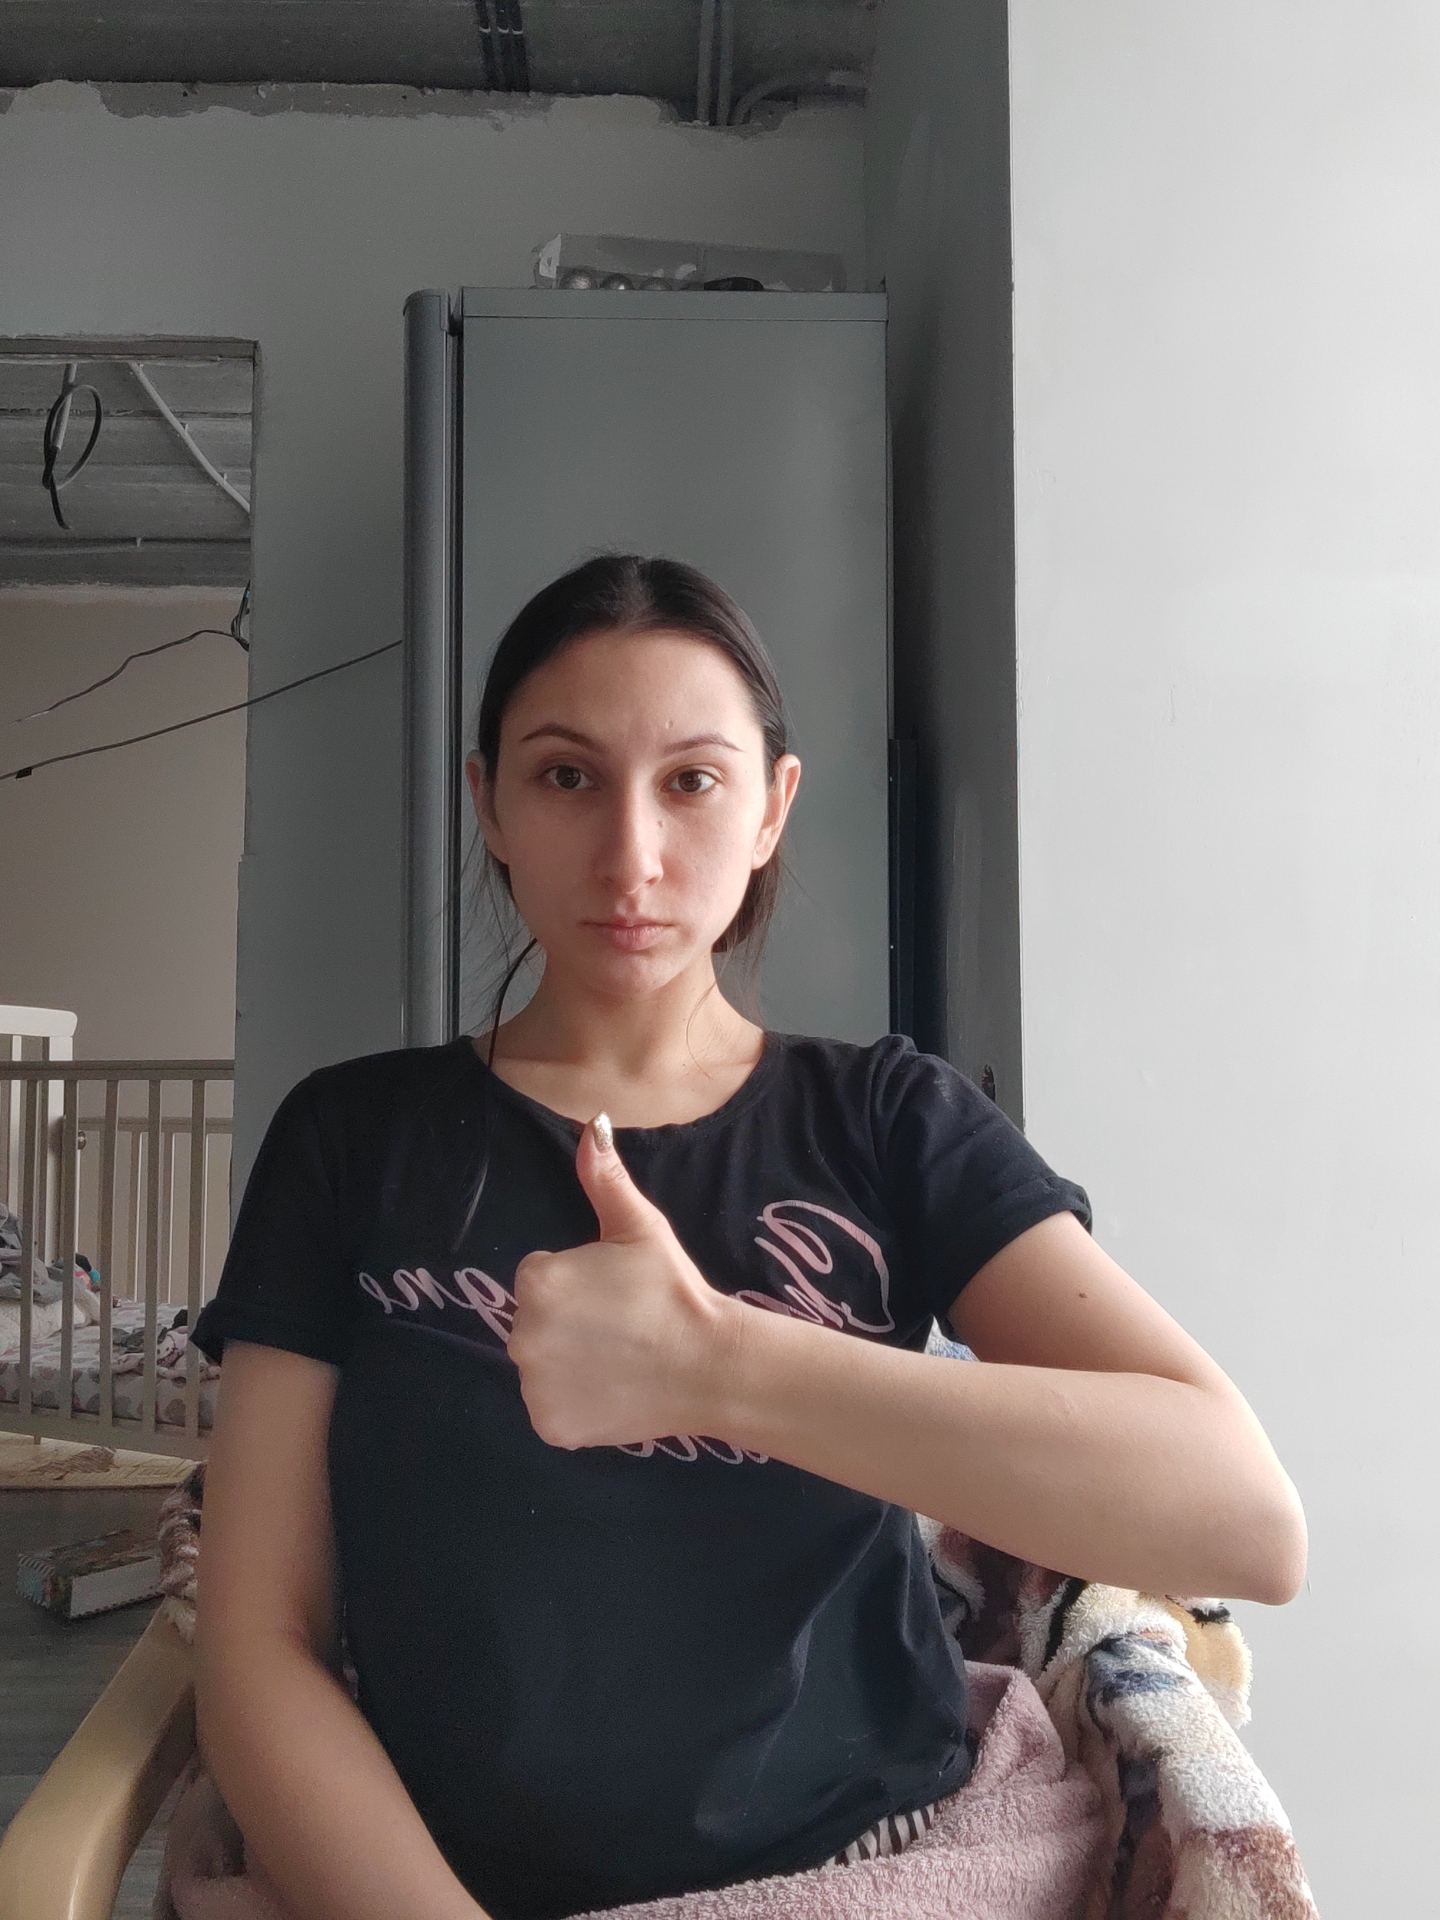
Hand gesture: like